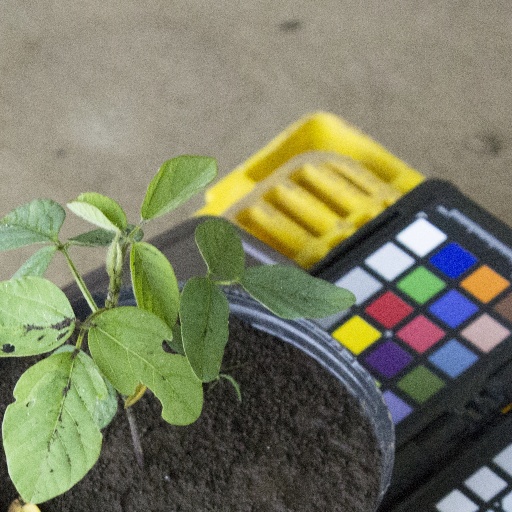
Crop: soybean